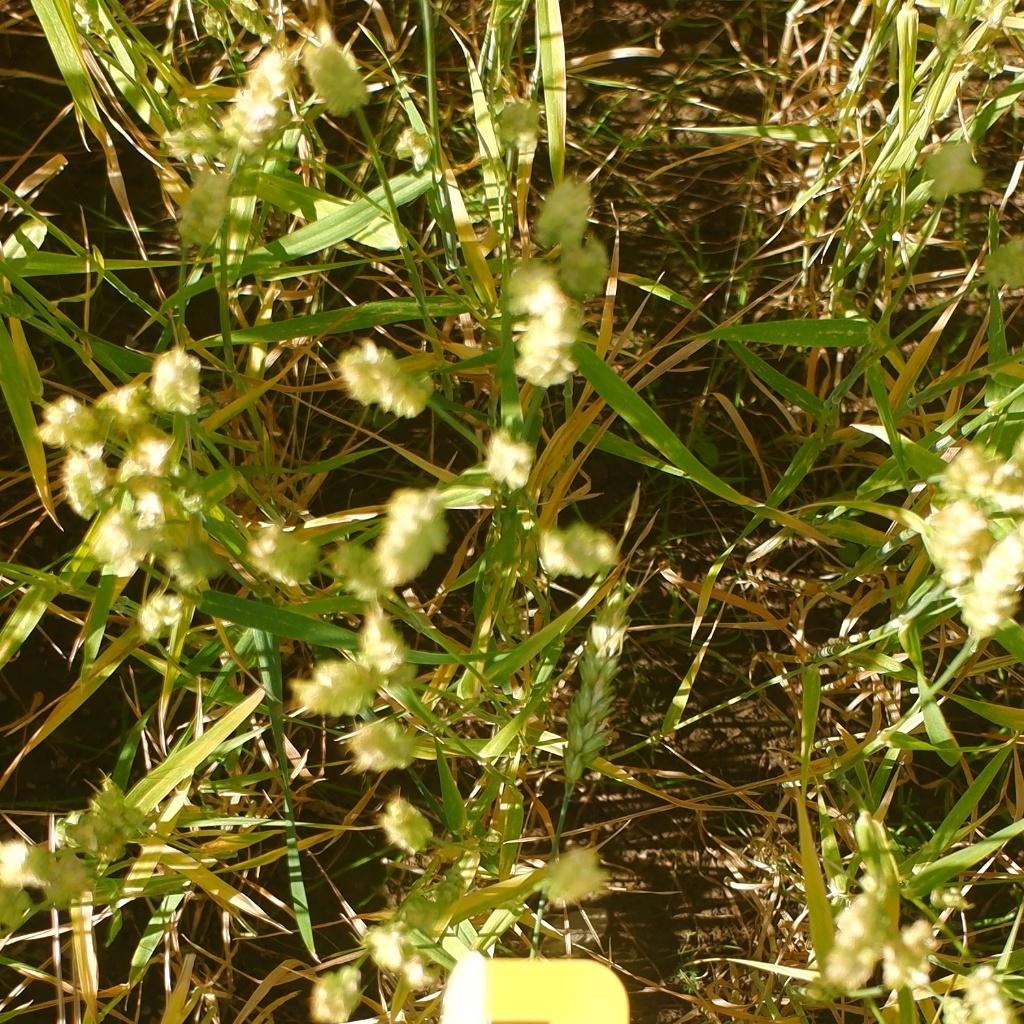
Country: Norway
Location: NMBU
Wheat development stage: Ripening